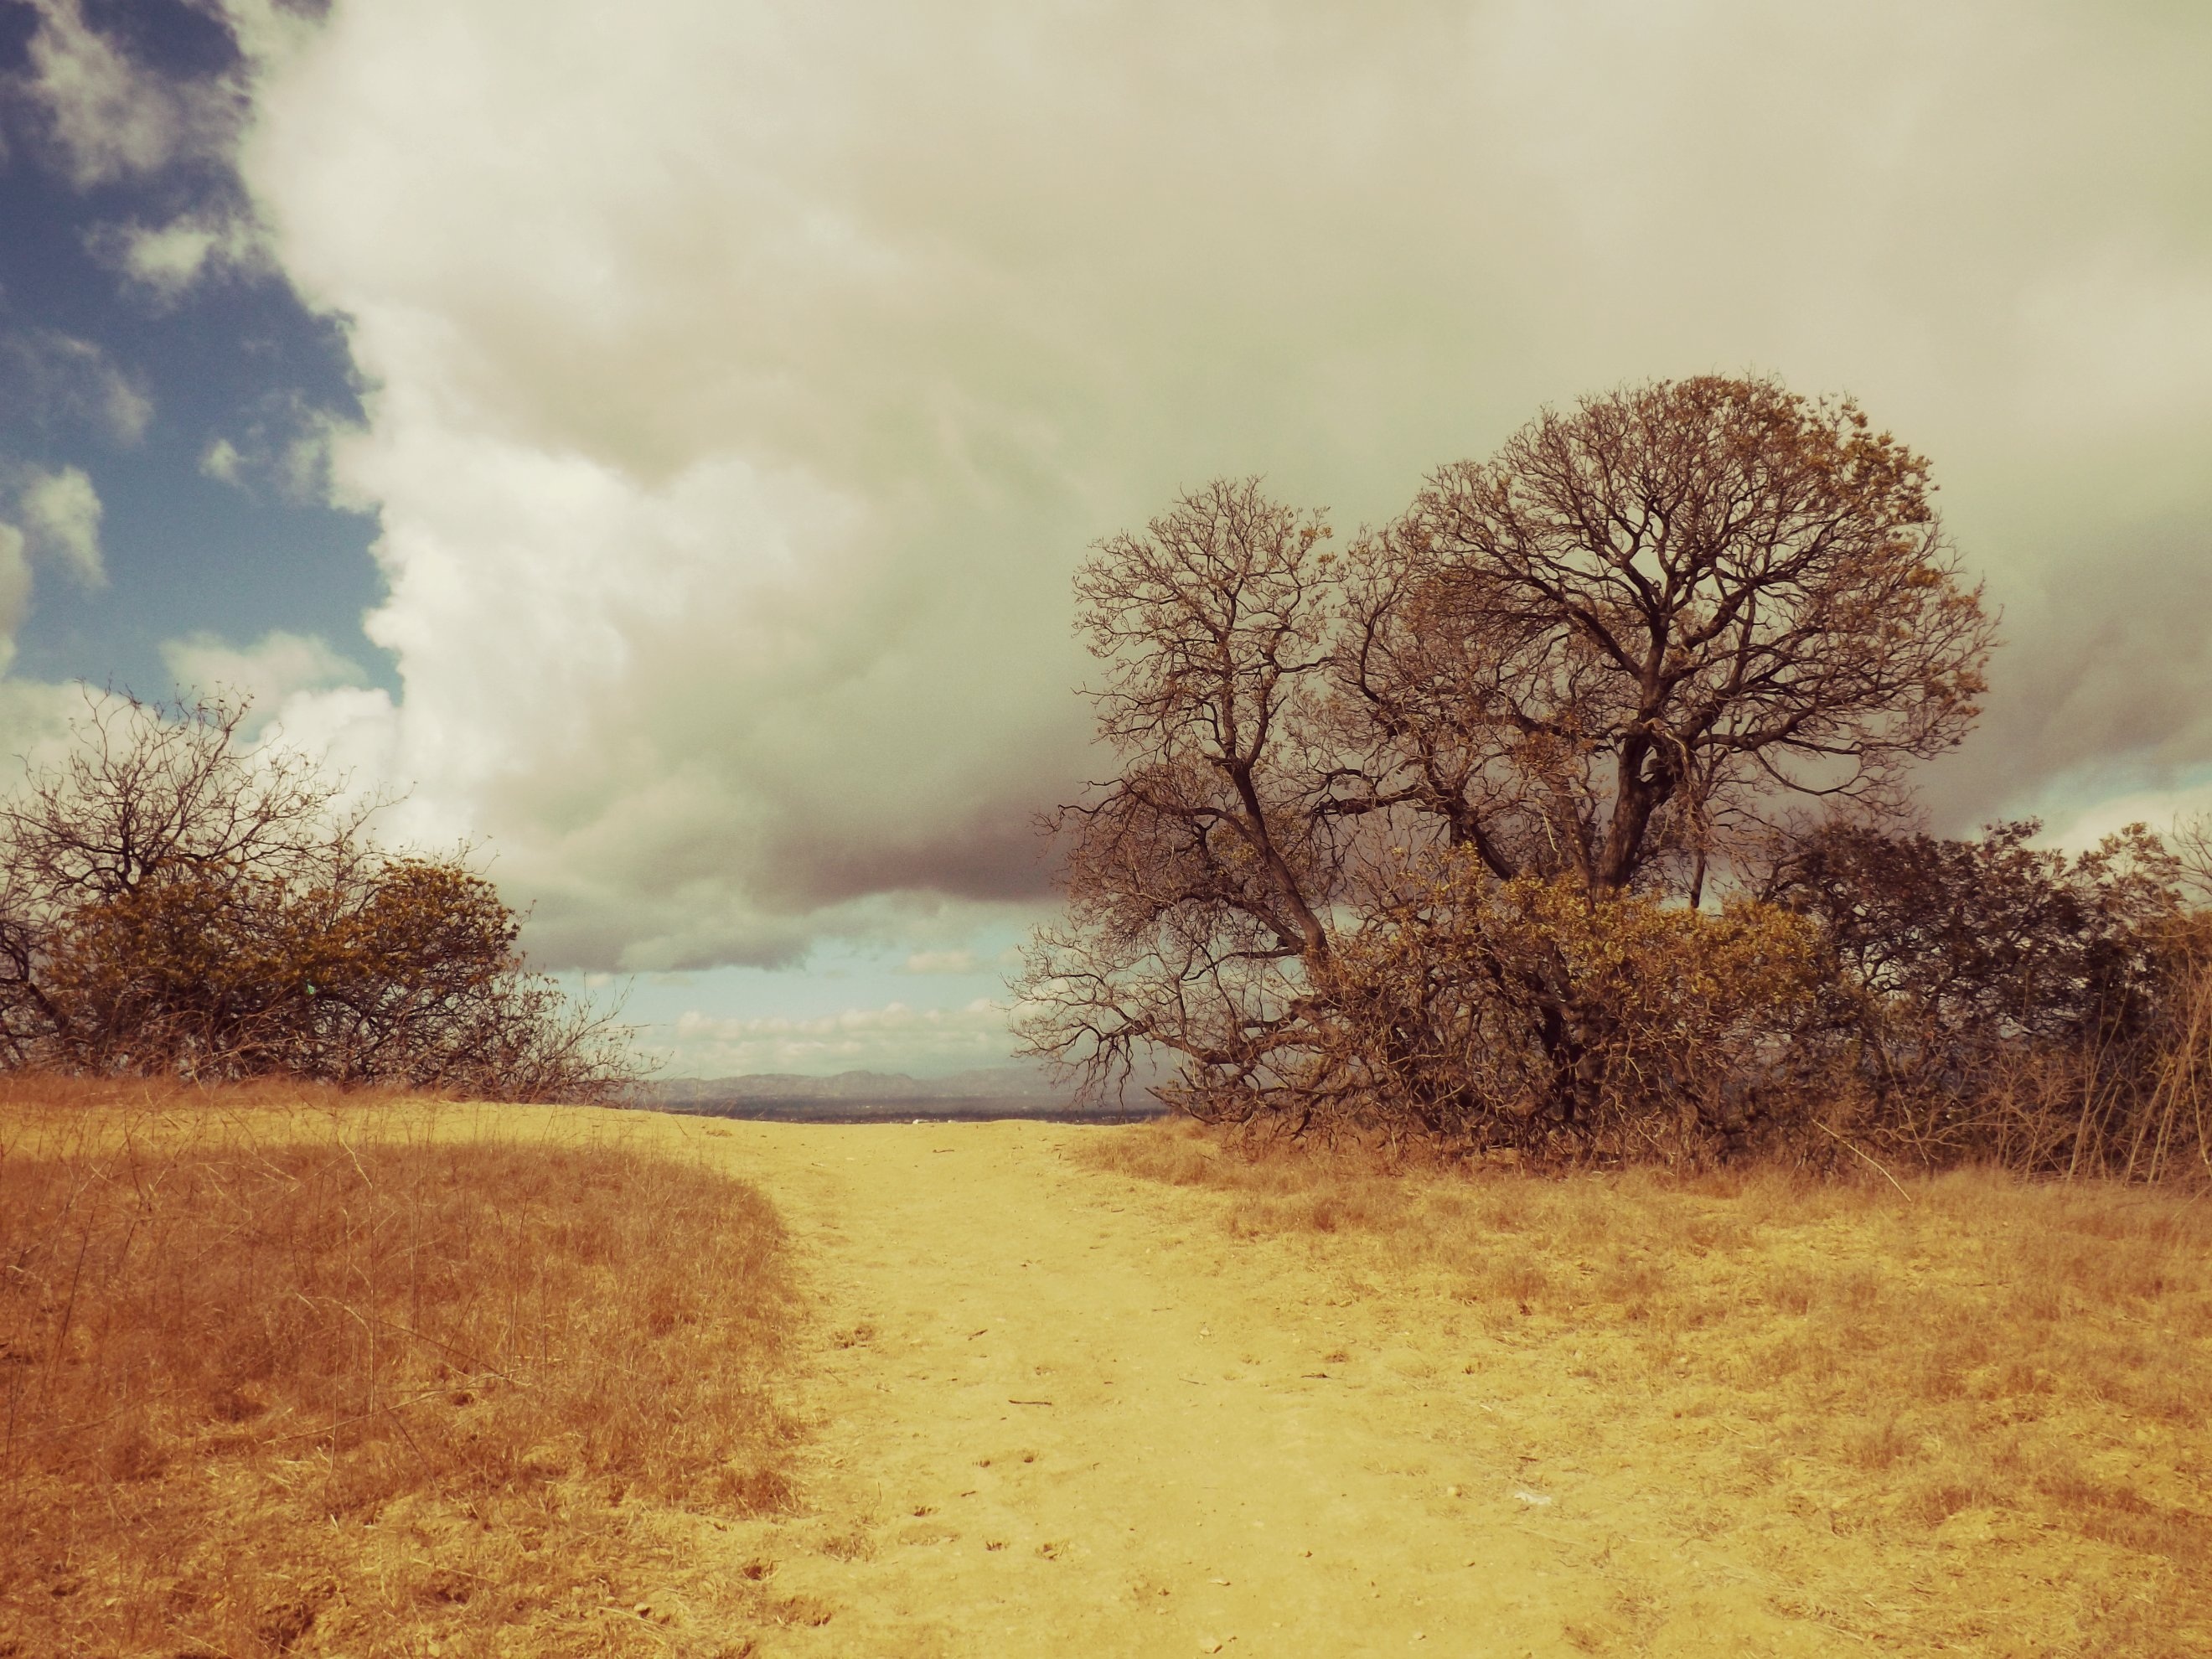
landscape, tree, nature, grass, horizon, winter, cloud, plant, sky, fog, sunrise, mist, hiking, trail, field, meadow, prairie, sunlight, morning, leaf, hill, frost, dawn, dusk, evening, autumn, park, scenery, weather, california, season, savanna, plain, hills, clouds, los angeles, rural area, nature landscape, atmospheric phenomenon, grass family, woody plant